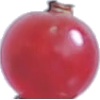
Label: Redcurrant 1